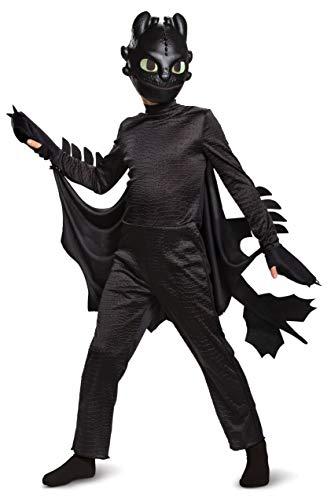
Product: Disguise Toothless How to Train Your Dragon Hidden World Deluxe Boys' Costume
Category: Toys & Games | Dress Up & Pretend Play | Costumes
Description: HOW TO TRAIN YOUR DRAGON: HIDDEN WORLD MOVIE NBC UNIVERSAL.
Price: $19.98
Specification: ProductDimensions:43.5x14.5x1inches|ItemWeight:15.8ounces|ShippingWeight:1pounds(Viewshippingratesandpolicies)|ASIN:B07NDZZTQY|Itemmodelnumber:87920L|Manufacturerrecommendedage:4-5years